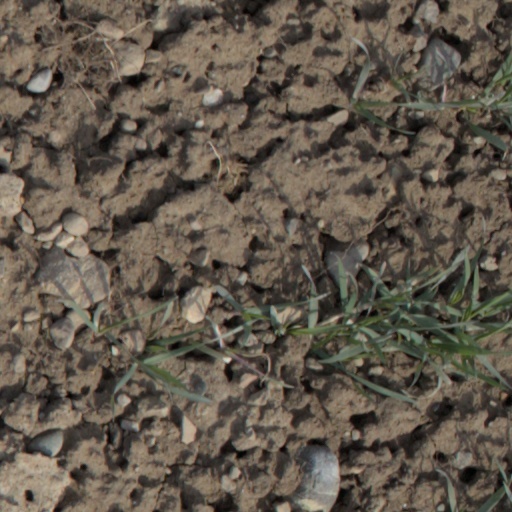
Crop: wheat